D-Generation X

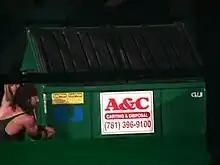
X-Pac in a Dumpster match, fought alongside Road Dogg and Tori against frequent rivals the Dudley Boyz

The Rock defeated Triple H for the WWF Championship at Backlash in a match which featured Stone Cold Steve Austin's brief return to the WWF. Though Triple H regained the title the following month at Judgment Day, the group gradually broke apart. Road Dogg and X-Pac became frustrated by their lack of success as a tag team and turned on each other, culminating in a match at SummerSlam, which X-Pac won. By late 2000, Triple H had become a solo star, and even briefly turned face during a love triangle storyline involving Stephanie and Kurt Angle. Billy Gunn, meanwhile, had returned to action and struck a partnership with Chyna following the dissolution of her storyline relationship with Eddie Guerrero.